Charlotte Burgis DeForest

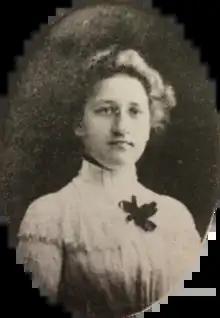
Charlotte Burgis DeForest (1879–1973)

Charlotte Burgis DeForest was born on February 23, 1879, in Osaka, Japan, to missionary parents, Elizabeth Starr and John Hyde DeForest. After attending boarding school in Germany and graduating from high school in Massachusetts, DeForest attended Smith College in 1897, obtaining her bachelor's degree in 1901. In 1903, DeForest volunteered for the American Board of Commissioners for Foreign Missions and returned to Japan as a missionary. From 1904 to 1907, DeForest traveled to various schools, including Kobe College, where she both taught English and completed a language study. After teaching English, Bible and music studies there, DeForest became President of Kobe College in 1915. In 1920, DeForest returned stateside to study at the University of Chicago and obtained an honorary L.H.D. from Smith College. From 1921 until the beginning of World War II in 1940 when she resigned her title as President of Kobe College, DeForest traveled back and forth from Japan and the United States. During World War II, DeForest returned to the United States, where she volunteered at the Boston Immigration Station to help Japanese detainees, taught a nine-month course in Japanese at Pomona College and eventually began working at the Manzanar Relocation Center in Manzanar, California. After the end of World War II, DeForest returned once more to Kobe College as a teacher, until leaving Japan in 1950, when she received the Fourth Class of the Order of the Sacred Treasure. In 1951, DeForest retired in Claremont, California, until her death in 1973.